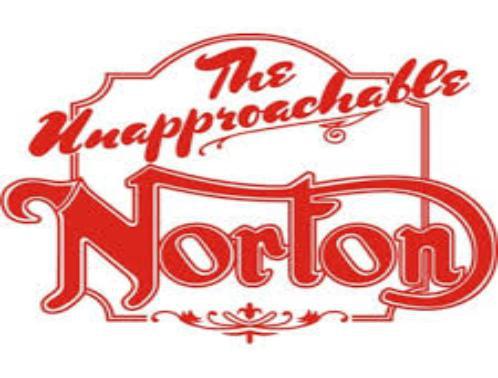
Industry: Necessities